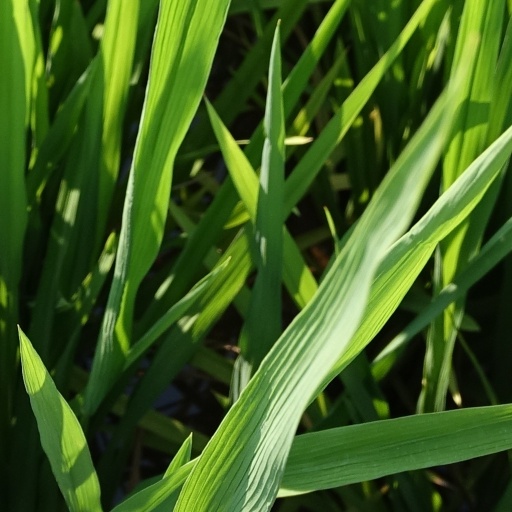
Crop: rice